Carey Morgan

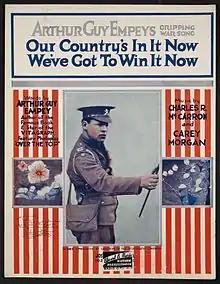
"Our Country's in It Now! (We've Got to Win It Now)" cover (1918); music by Morgan

In April 1904, Morgan moved back to Richmond, where he began a job as either a typewriter or salesman. In September 1907, he moved to Salt Lake City, Utah, where he worked as a representative of Oliver Typewriter Company. By 1910, he had returned to Paris, Kentucky, to live with his parents. He took job as a commercial traveler for wholesale shows, but soon moved to Kansas for another job.